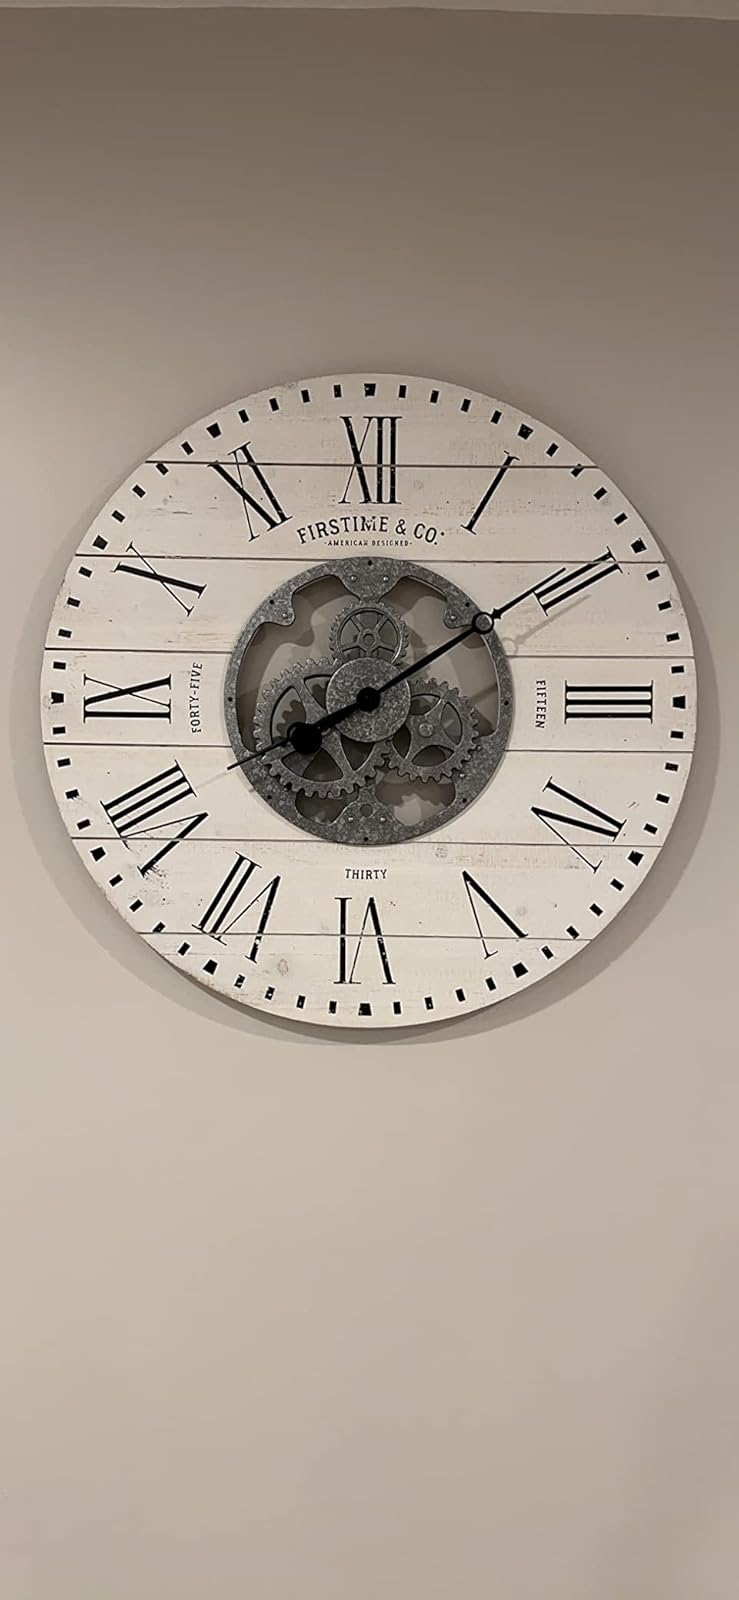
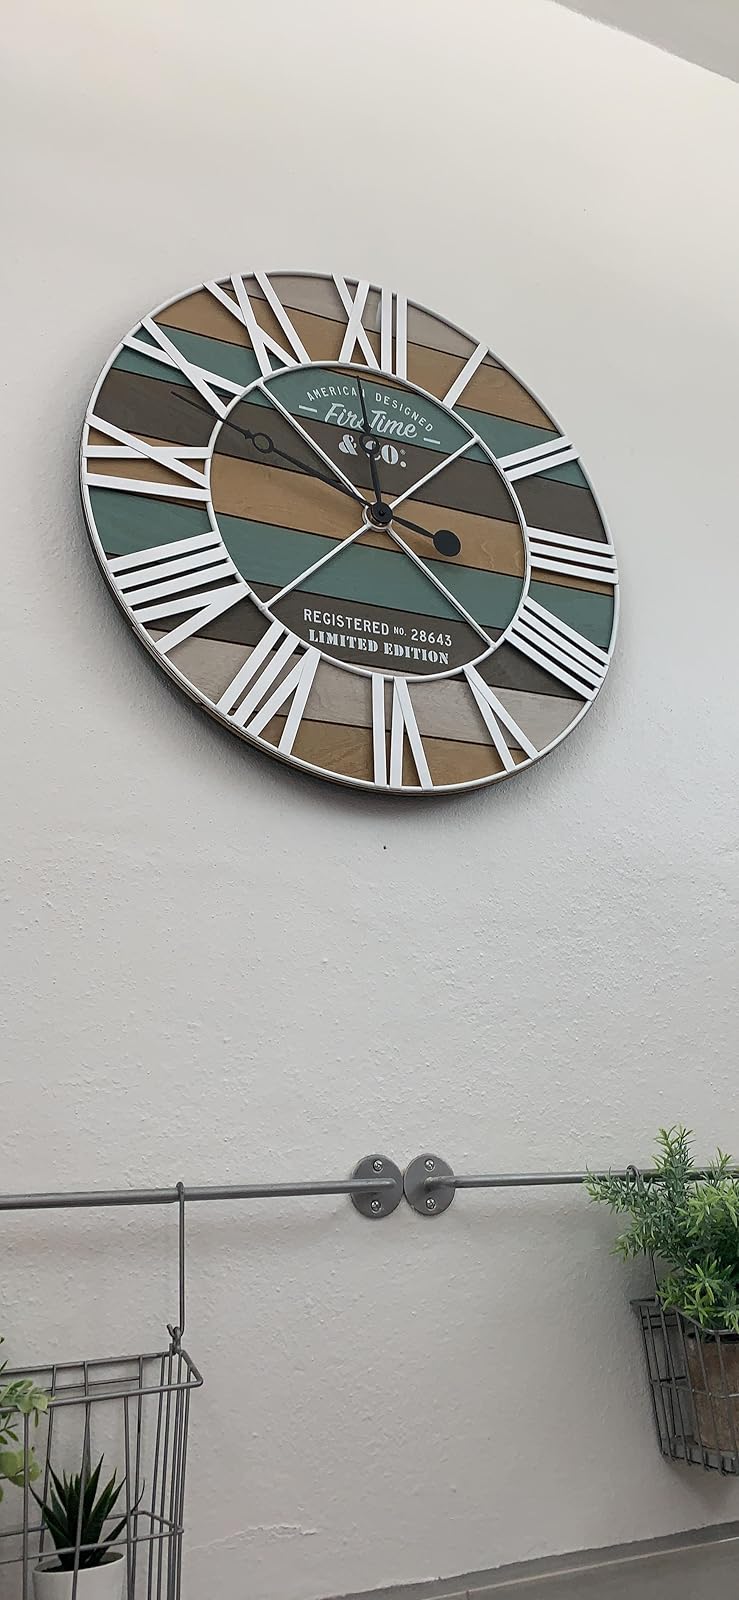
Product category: clock
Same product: no